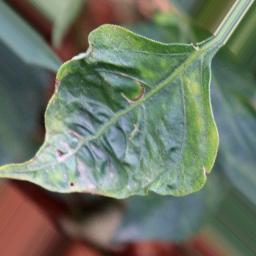
Label: mites_and_trips